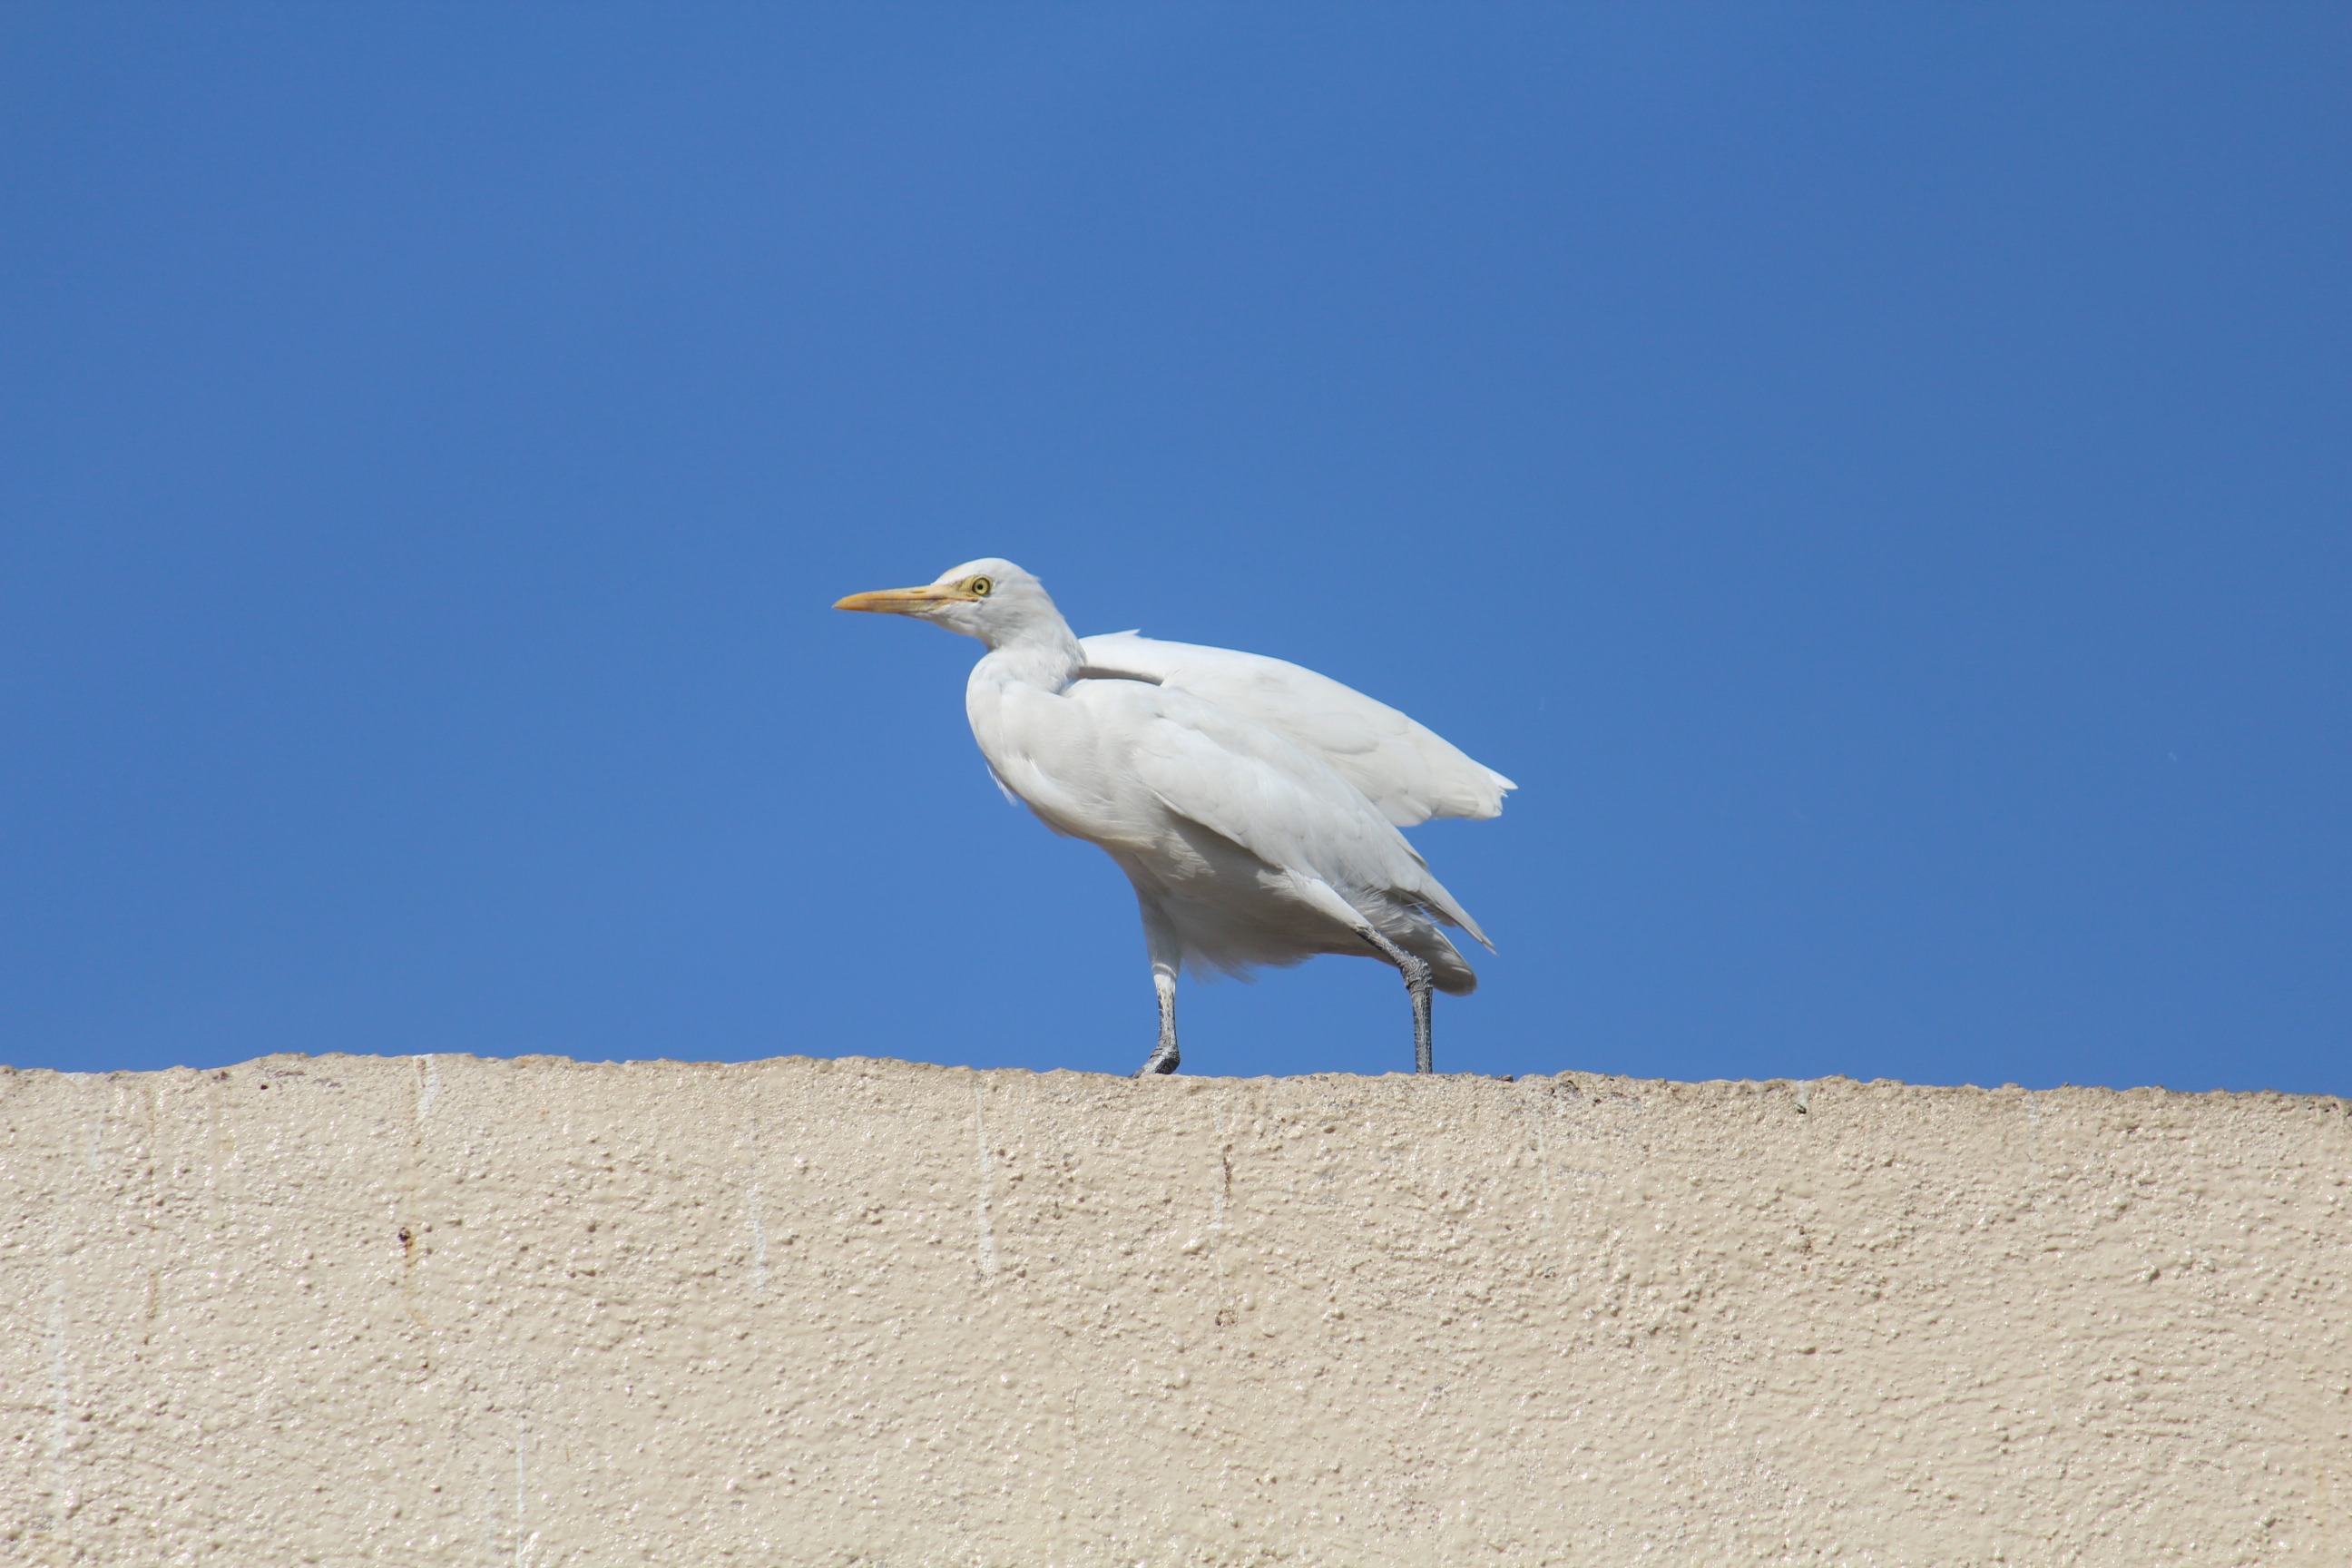
bird, wing, sky, white, beak, blue, fauna, vertebrate, egret, heron, perching, roof top, cattle egret